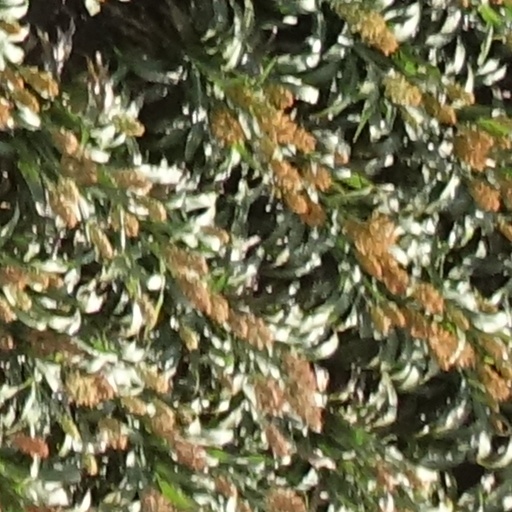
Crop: sorghum